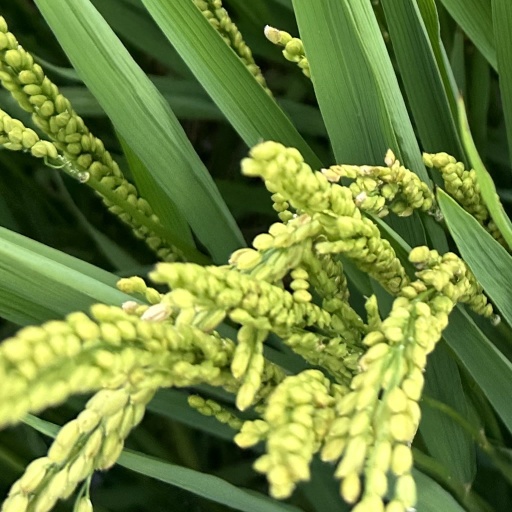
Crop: rice